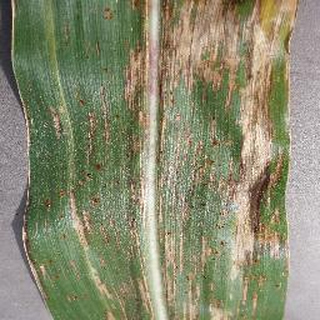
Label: corn_cercospora_leaf_spot